Cherokee County Courthouse (Georgia)

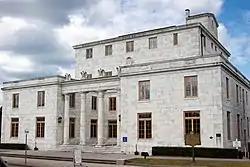

Cherokee County Courthouse in Canton, Georgia was built in 1928. It was listed on the National Register of Historic Places in 1981.